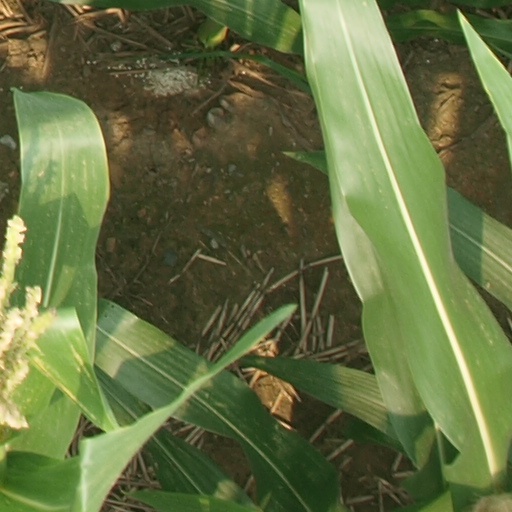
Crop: maize; corn